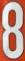
Number: 8